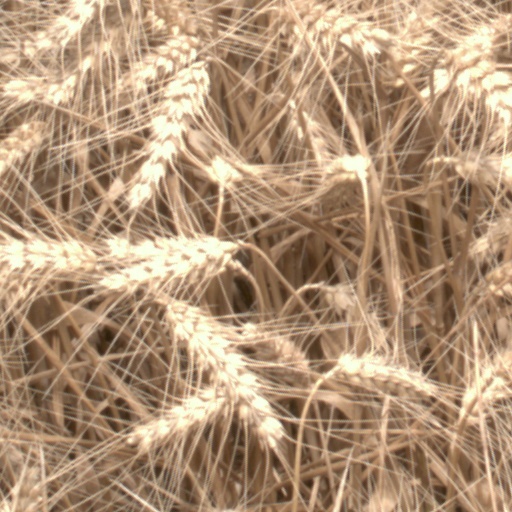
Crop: wheat